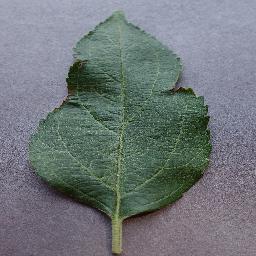
Label: Apple___healthy